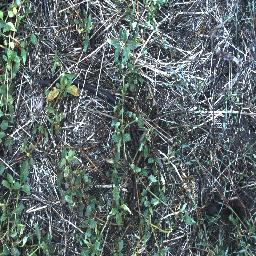
Label: negative